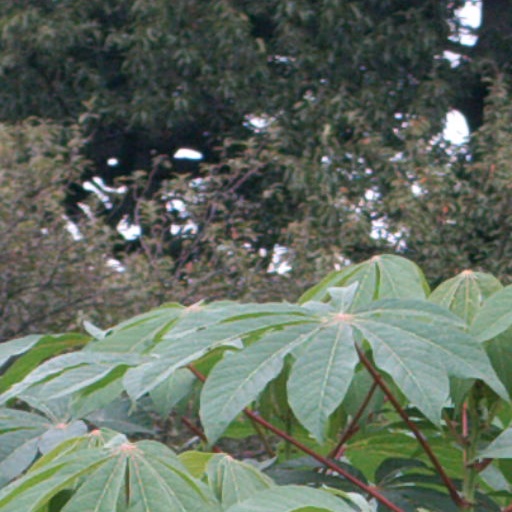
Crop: cassava